Question: Please indicate a possible affordance area of the book that can be used for reading
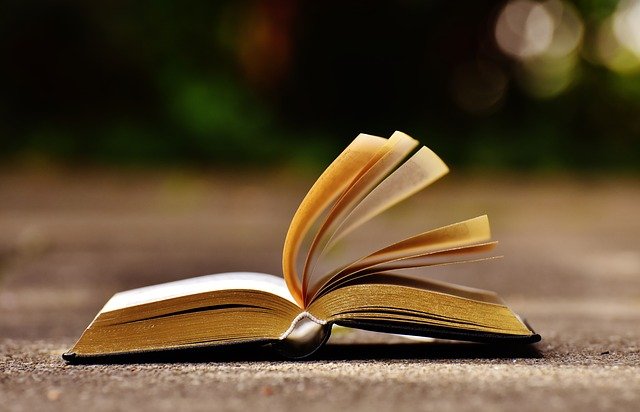
Answer: [59, 117, 548, 360]